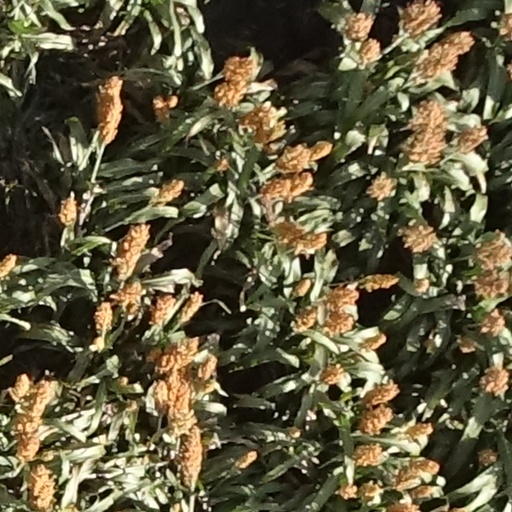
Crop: sorghum